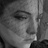
Emotion: sad